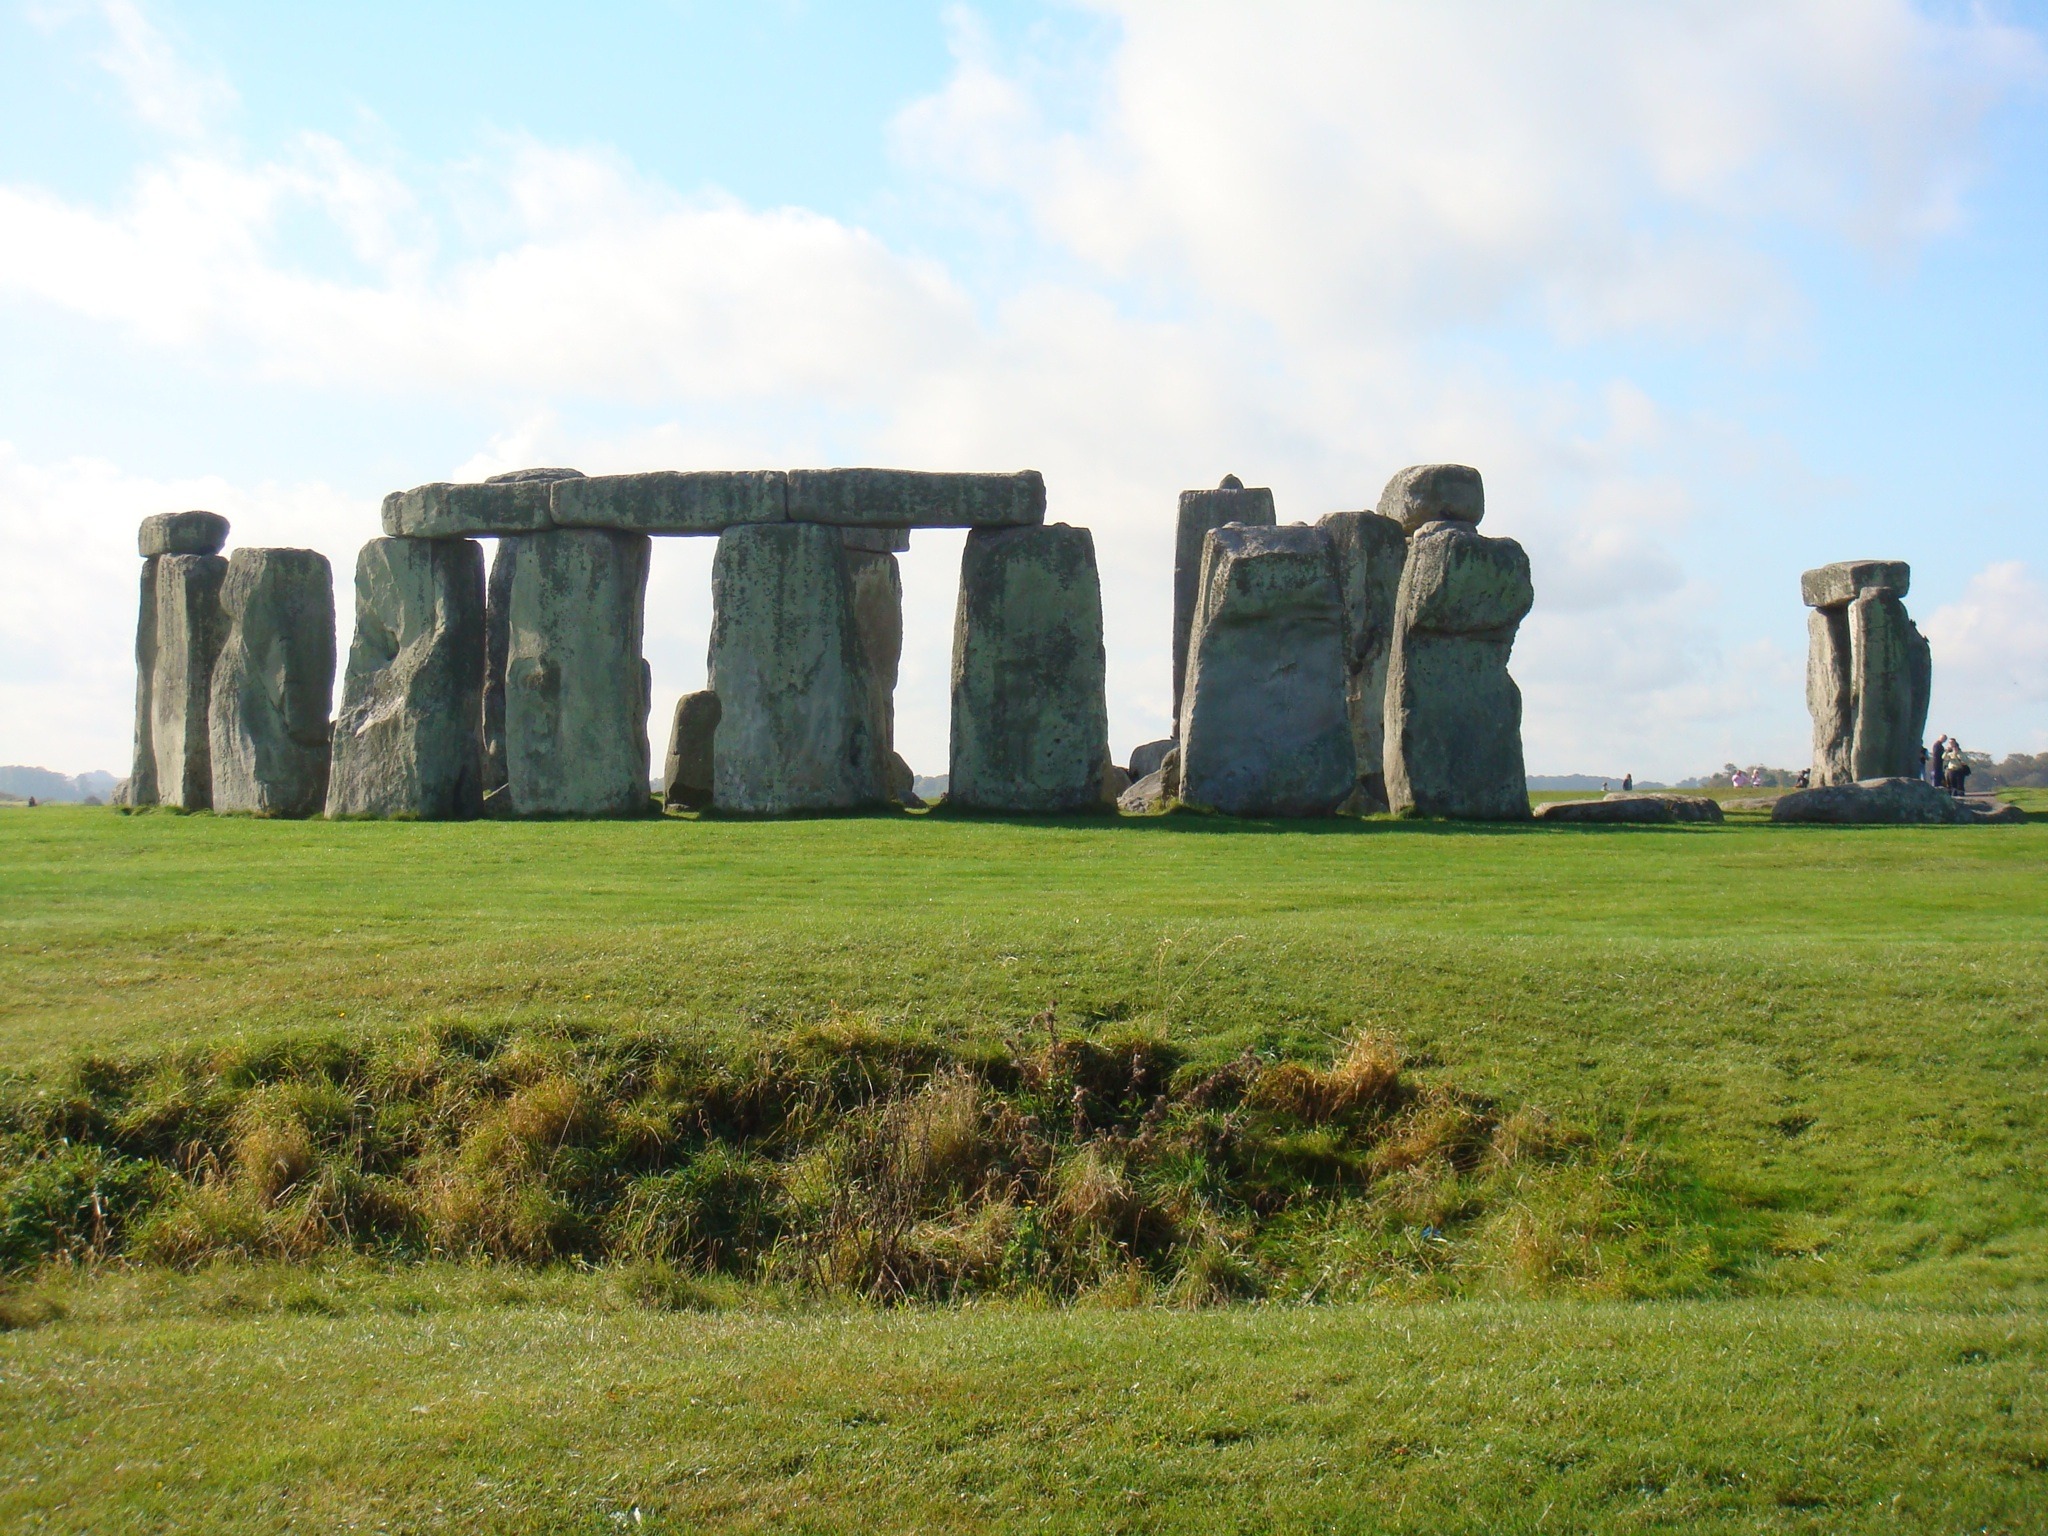
landscape, rock, architecture, structure, prairie, old, stone, mystical, monument, ancient, landmark, historic, ruin, plain, rocks, england, ruins, culture, history, heritage, historical, stonehenge, monolith, rural area, megalith, ancient history